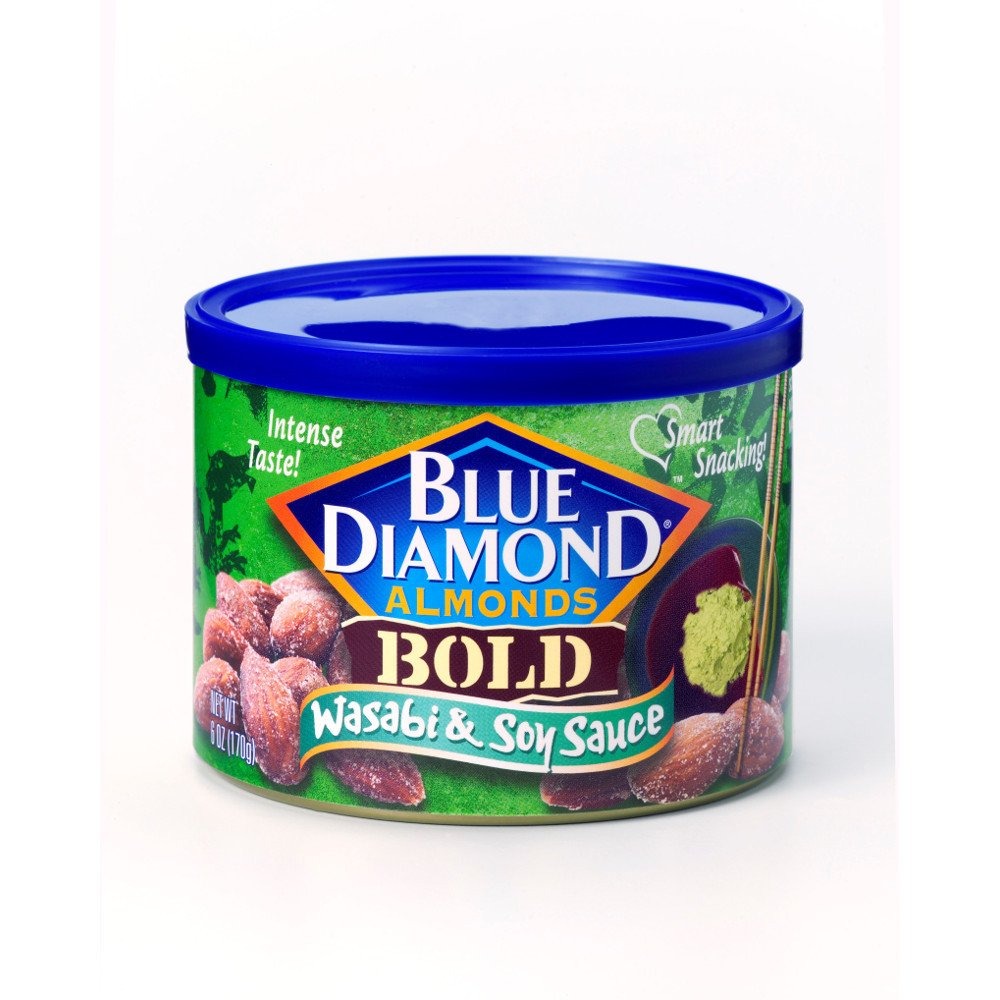
Item Name: BOLD Wasabi & Soy Sauce Almonds - case of twelve 6oz cans
Bullet Point: Wasabi and Soy Sauce Flavored Almonds- "Smart Snacking with Intense Taste!"
Product Description: BOLD Wasabi & Soy Sauce Almonds - case of twelve 6oz cans
Value: 12.0
Unit: Count

Price: 3.13